Milton Keynes

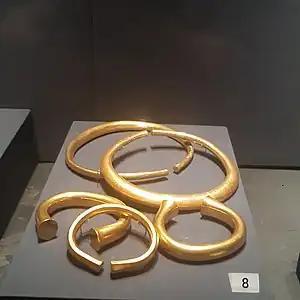
The Milton Keynes Hoard of torcs and bracelets, on display at the British Museum

The area that was to become Milton Keynes encompassed a landscape that has a rich historic legacy. The area to be developed was largely farmland and undeveloped villages, but with evidence of permanent settlement dating back to the Bronze Age. Before construction began, every area was subject to detailed archaeological investigation: this work has provided an insight into the history of a very large sample of the landscape of south-central England. There is evidence of Stone Age, late Bronze Age/early Iron Age, Romano-British, Anglo-Saxon, Anglo-Norman, Medieval, and late Industrial Revolution settlements such as the railway towns of Wolverton (with its railway works) and Bletchley (at the junction of the London and North Western Railway with the OxfordCambridge Varsity Line). The most notable archaeological artefact was the Milton Keynes Hoard, which the British Museum described as 'one of the biggest concentrations of Bronze Age gold known from Britain and seems to flaunt wealth.'